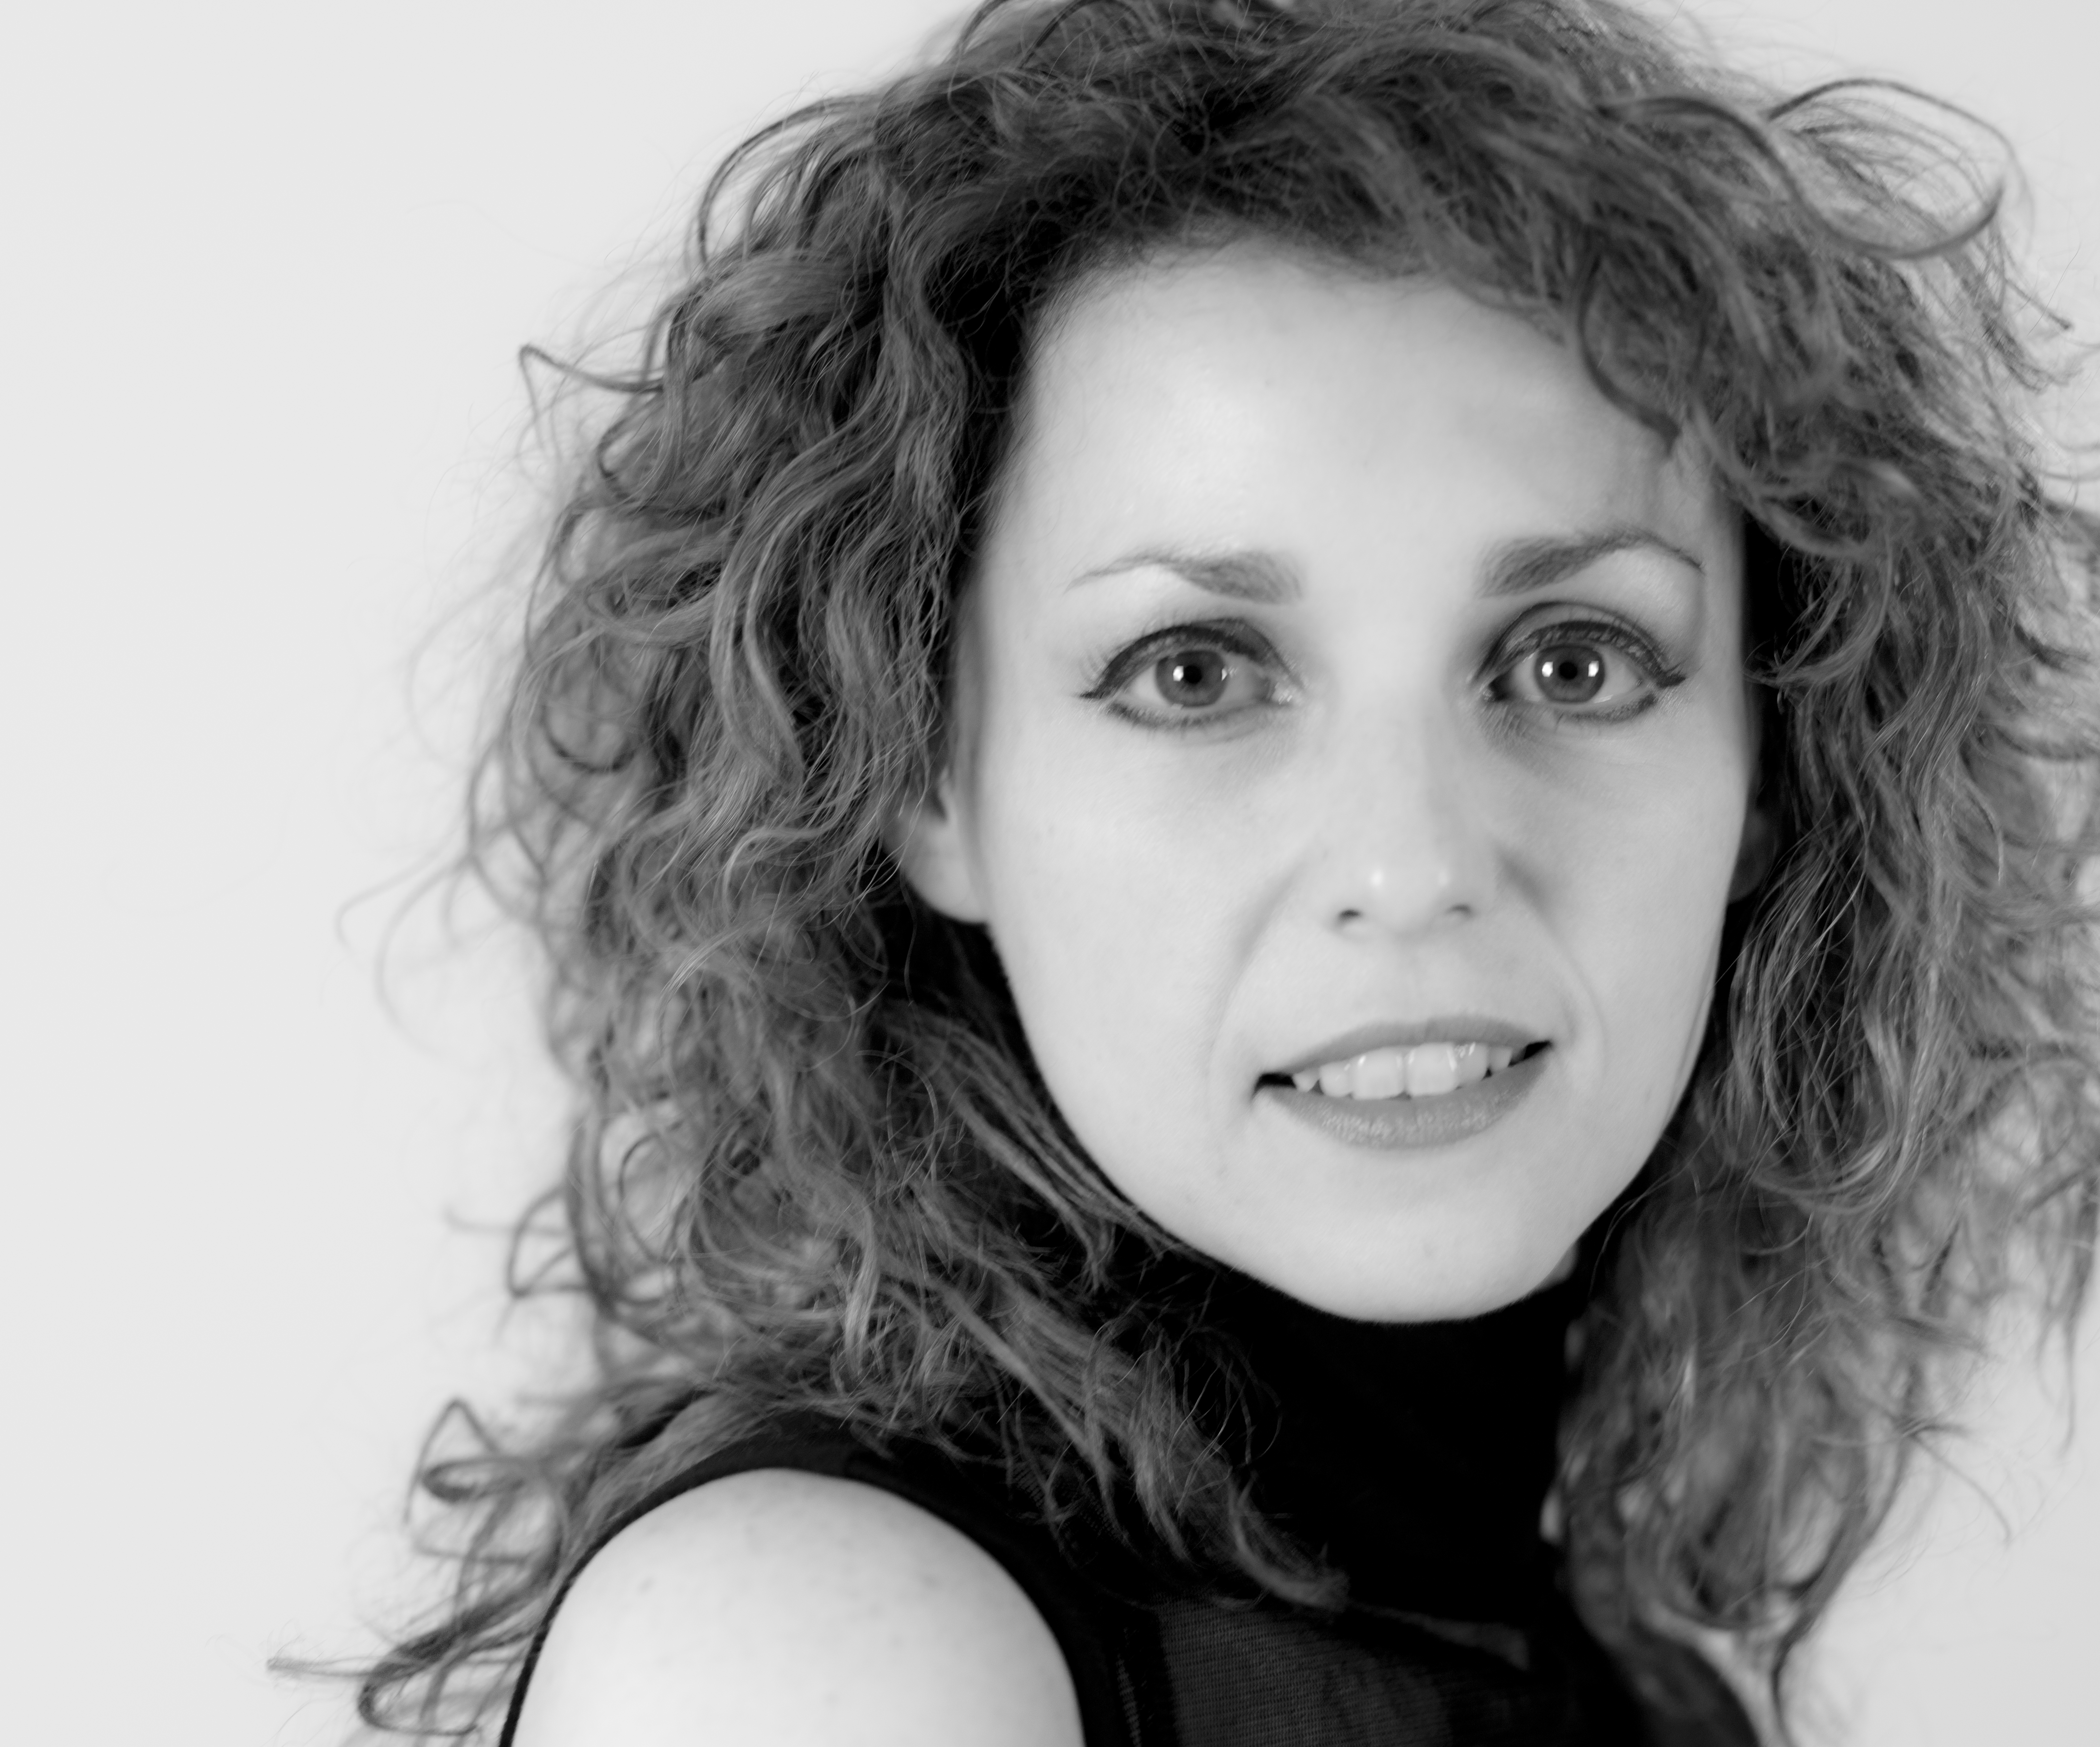
person, black and white, girl, woman, hair, white, photography, portrait, model, black, monochrome, facial expression, smile, close up, face, eye, head, skin, beauty, pentax, organ, emotion, pentax645z, 645z, photo shoot, brown hair, monochrome photography, portrait photography